Scientific-Humanitarian Committee

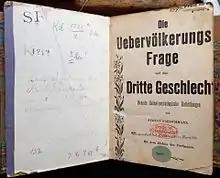
"Vita homosexualis", a 1902 collection of August Fleischmann's popular pamphlets on third gender and against §175a Wissenschaftlich-humanitäres Komitee library copy, confiscated on 6 May 1933, annotated on the endpaper: By Reichspräsident's decree of 28.02.1933 destined for destruction! and hidden from the publique (label "Secr.") as Nazi plunder by the Prussian State Library. This book, and other that may have survived the destruction of the Wissenschaftlich-humanitäres Komitee and the Institut für Sexualwissenschaft, are sought after by the Magnus-Hirschfeld-Gesellschaft in Berlin.

The Scientific-Humanitarian Committee (WhK) was founded by Magnus Hirschfeld in Berlin in May 1897, to campaign for social recognition of lesbian, gay, bisexual and transgender people, and against their legal persecution. It was the first LGBT rights organization in history. The motto of the organization was ""Per scientiam ad justitiam"" ("through science to justice"), and the committee included representatives from various professions. The committee's membership peaked at about 700 people. In 1929, Kurt Hiller took over as chairman of the group from Hirschfeld. At its peak, the WhK had branches in approximately 25 cities in Germany, Austria and the Netherlands.